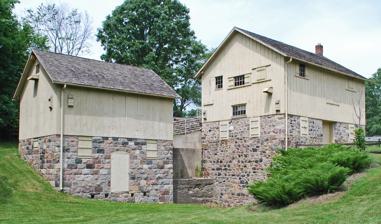
Building: Parker Mill
Country: United States of America
Year built: 1873
Parker Mill County Park Historic grist and cider mills Location Ann Arbor Charter Township, Michigan Coordinates 42°16′26″N 83°40′7″W / 42.27389°N 83.66861°W / 42.27389; -83.66861 Operated by Washtenaw County Parker Mill Complex U.S. National Register of Historic Places Show map of Michigan Show map of the United States Area 11 acres (4.5 ha) Built 1873 ( 1873 ) Built by William Parker Architectural style Italianate , Log construction NRHP reference No. 82002888 Added to NRHP August 4, 1982 The Parker Mill , also known as Parker Mill County Park or Parker Mill Complex , is a historic mill and park in Ann Arbor Charter Township, Michigan . The mill is a well-preserved example of a small-scale grist mill operation that was once common in Michigan. The mill and nearby Parker House (located at 4540 Geddes Road) were listed on the National Register of Historic Places in 1982. The mill and the surrounding land are managed as a public park, operated by the Washtenaw County Parks and Recreation Commission. Parker Mill County Park and the adjacent Forest Nature Area form a 45-acre (18 ha) wooded area, which includes hiking trails and a boardwalk. History On this site in 1824, Robert Fleming built a sawmill, located on a rise above the creek which now bears his name. The mill, known as the "Fleming Sawmill," was eventually abandoned and fell into disrepair. In 1863, English immigrant William Q. Parker and his wife Mary purchased the site and 61 acres of the surrounding farmland. In 1873, Parker built the current grist mill on the site of the previous sawmill, which had "long since gone to ruin." At around the same time built a cabin for mill workers to stay in. In 1887, he constructed the nearby cider mill. The Parkers initially ground flour for their own use and that of their neighbors. They also pressed their own cider, but an apple blight in the early 1900s caused the use of the cider mill to be discontinued after 1914. In 1910, William Parker died, and his son George took over operation of the mill. George began selling products to the local markets in Ann Arbor under the brand "Flemings Creek Mills," and soon the mill became well known locally for its pancake mix, whole wheat flour, and buckwheat flour. In the 1920s, Geddes Road was widened and paved, and the Parkers raised the foundation of the grist mill. George Parker died in 1956, and commercial operations at the grist mill ceased. George's son Dale kept milling for personal use, but mill operations ceased entirely in 1959. Soon afterward, the farm and mill were acquired by the Matthei family. At some point in the 1960s, the original dam was washed away. In 1983, Frederick Matthei sold 26 acres around the mill site, including both mills and the cabin, to the Washtenaw County Parks and Recreation Commission for $165,000, well under the market value). The family retained the Parker House as a private residence. Washtenaw County restored the mill and opened the site as a park in 1984. The park has expanded since its opening, with the creation of new trails and the installation of further amenities. Description The Parker Mill Complex consists of two mills (a grist mill and cider mill) along with a log mill-worker's house, the Parker farmhouse, and various outbuildings. The 1873 grist mill is a three-story structure set into the hill near Fleming Creek. The mill has a frame third floor, clad with board and batten siding, set atop a two-story stone foundation. The mill still contains the original milling machinery, which is in operable condition. The 1887 cider mill, located adjacent to the grist mill, is a two-story structure, with a gabled frame second story atop an ashlar first floor foundation. The cider mill is now used as a small museum. The mill-worker's house is a log cabin located behind the mills. The Parker house is located west of the mill site along Geddes Road. It is a masonry Italianate structure with a hip roof . The house is not part of the Parker Mill Park. Gallery Green-roof pavilion View of Fleming Creek in summer Fleming Creek in fall Close view of the grist mill References